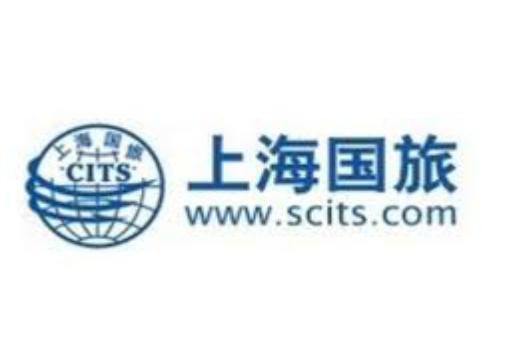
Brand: guolv
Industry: Others